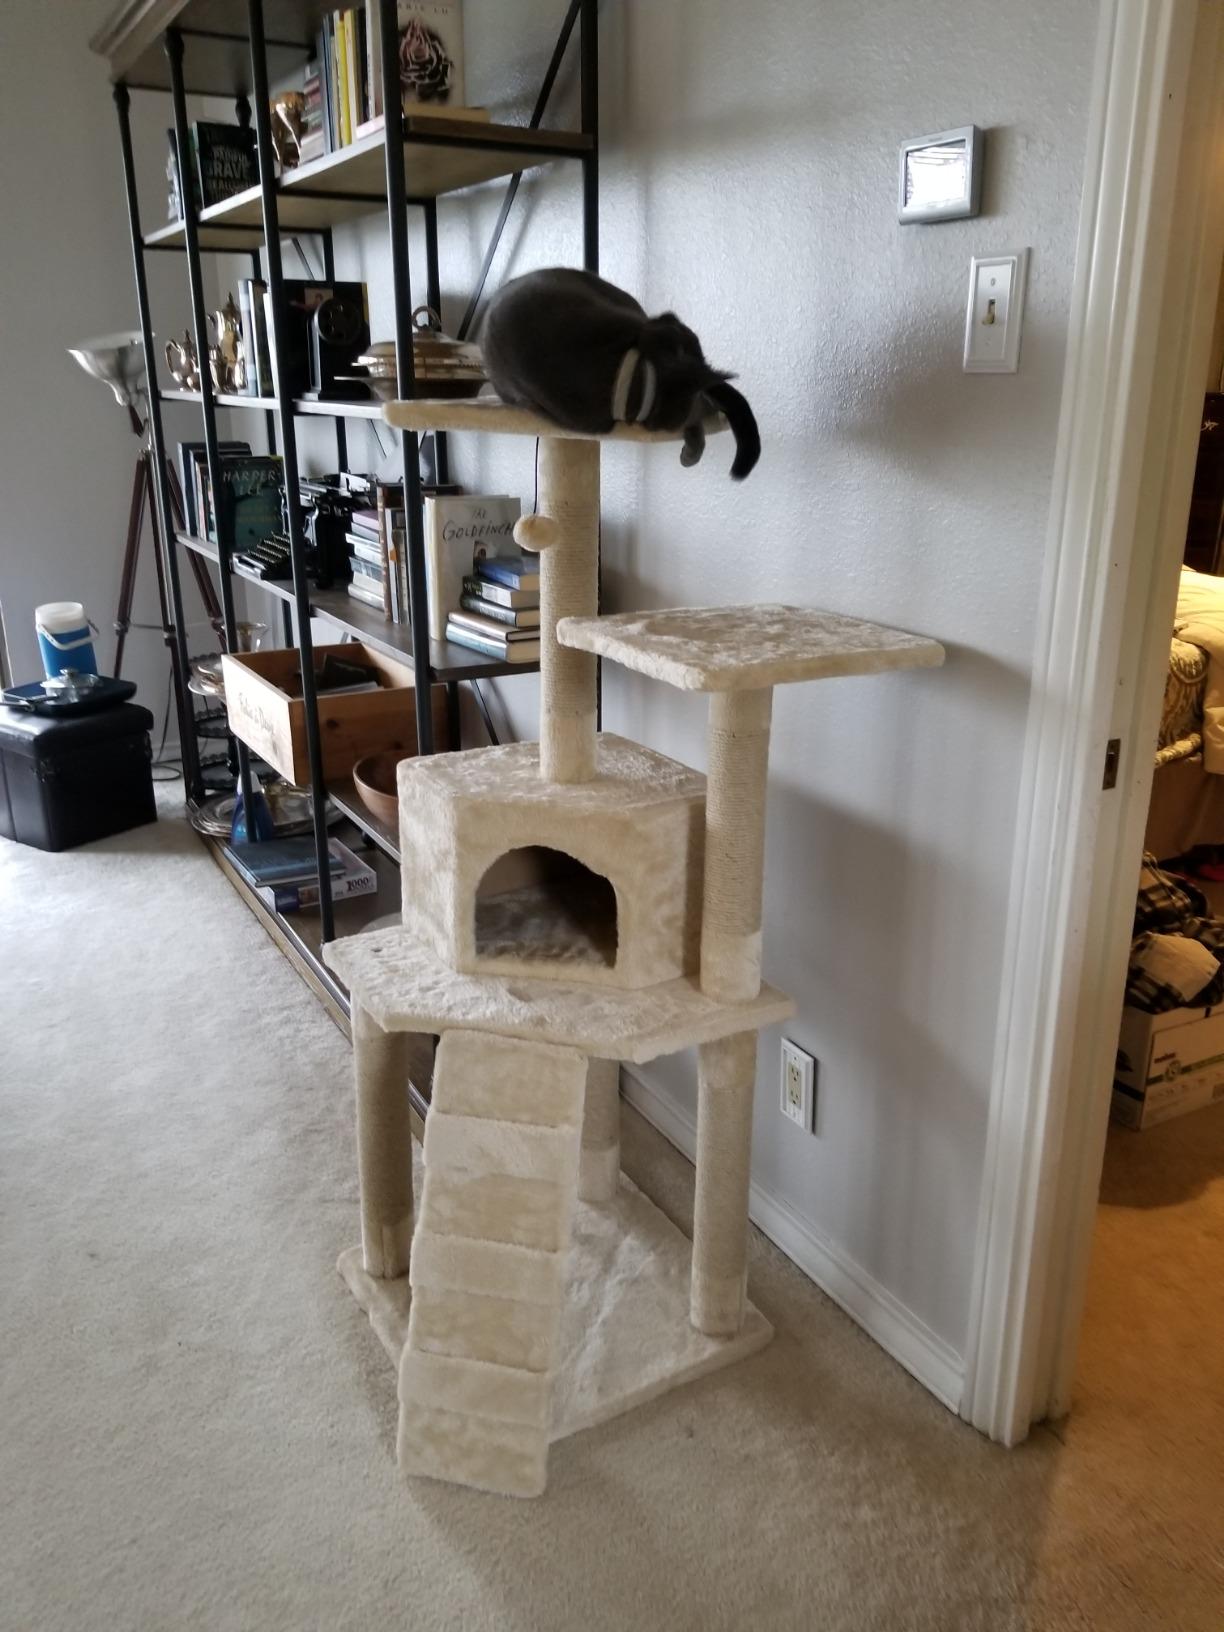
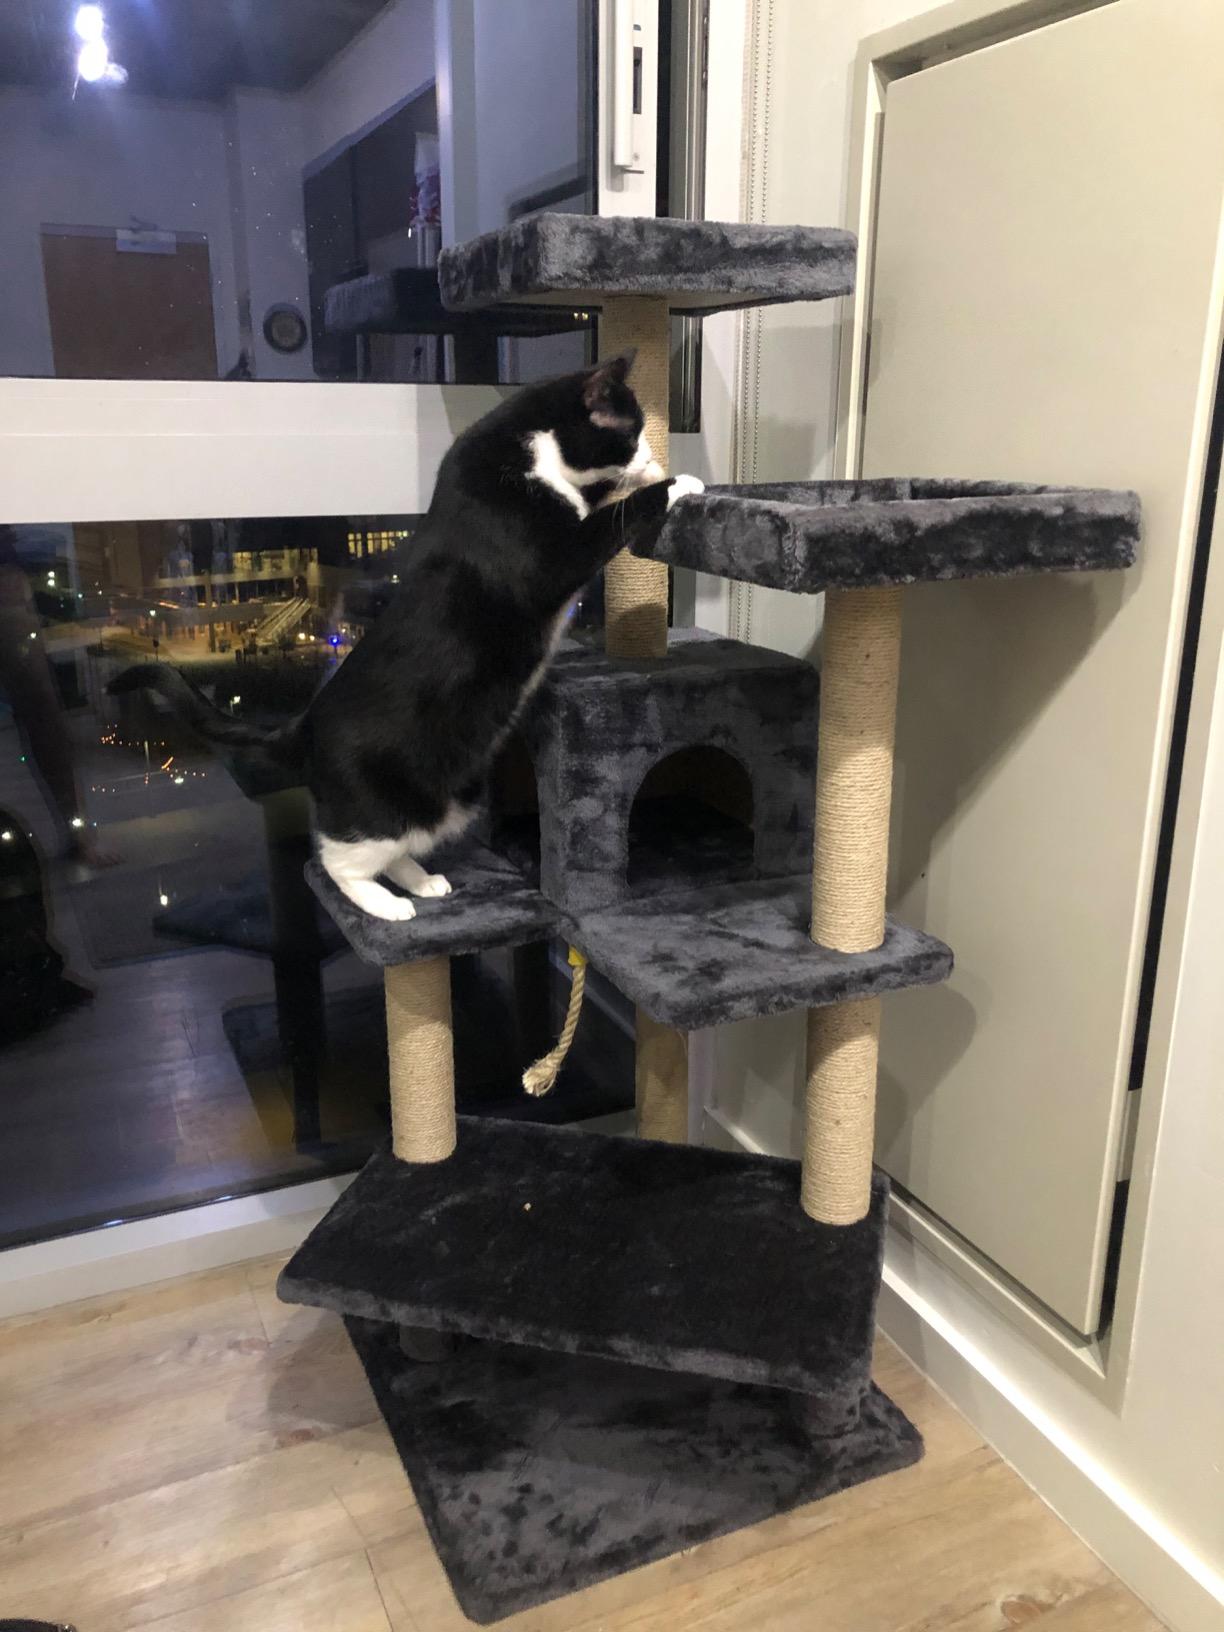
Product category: items_cat tree
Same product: no